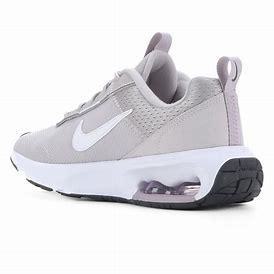
Brand: Nike
Model: Air Max Intrlk Lite